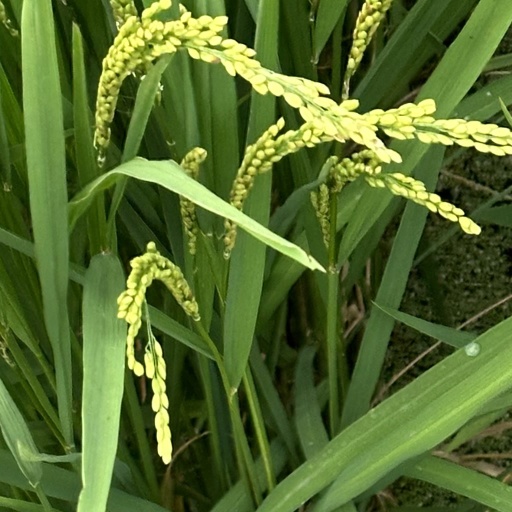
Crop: rice